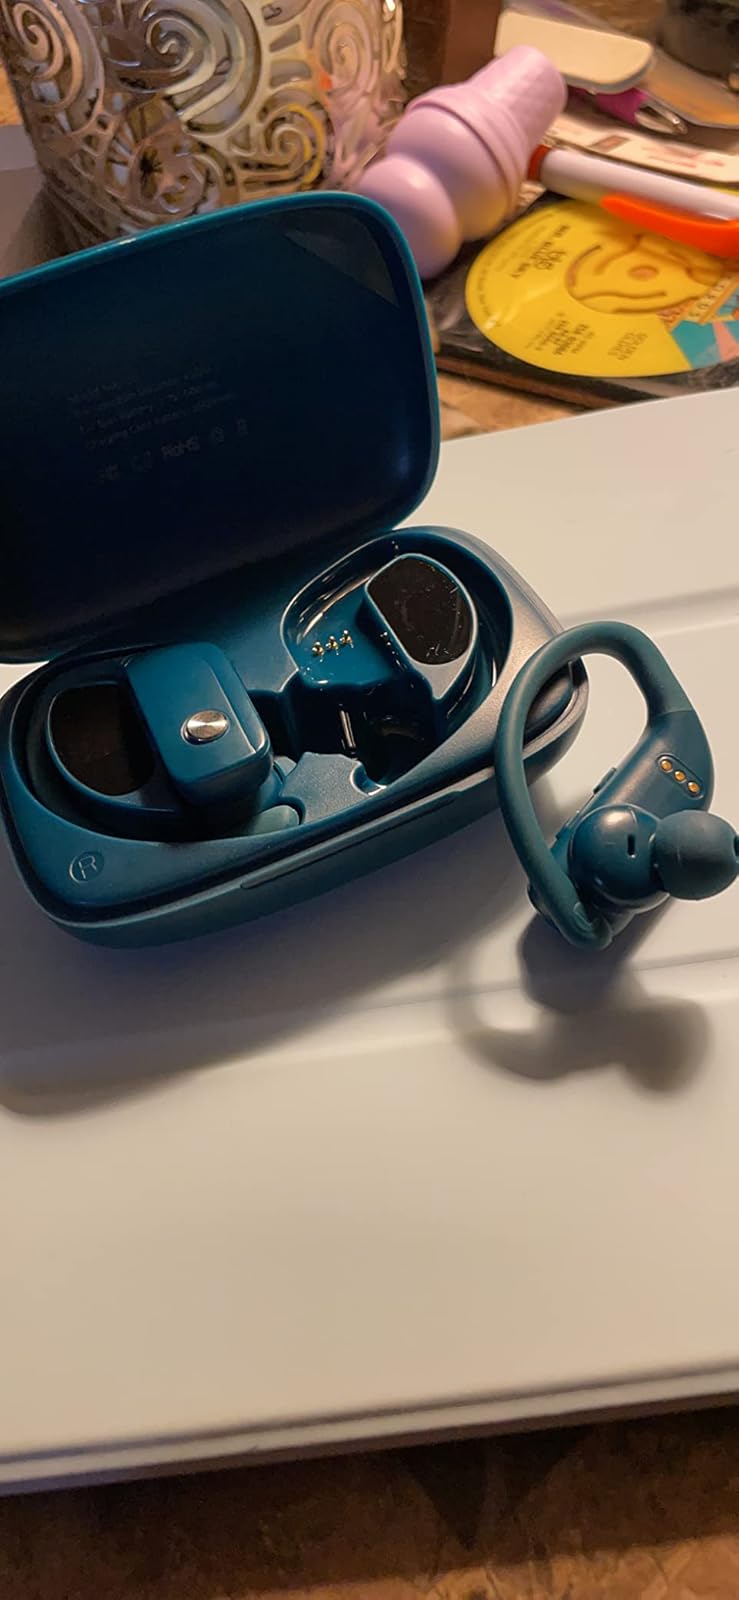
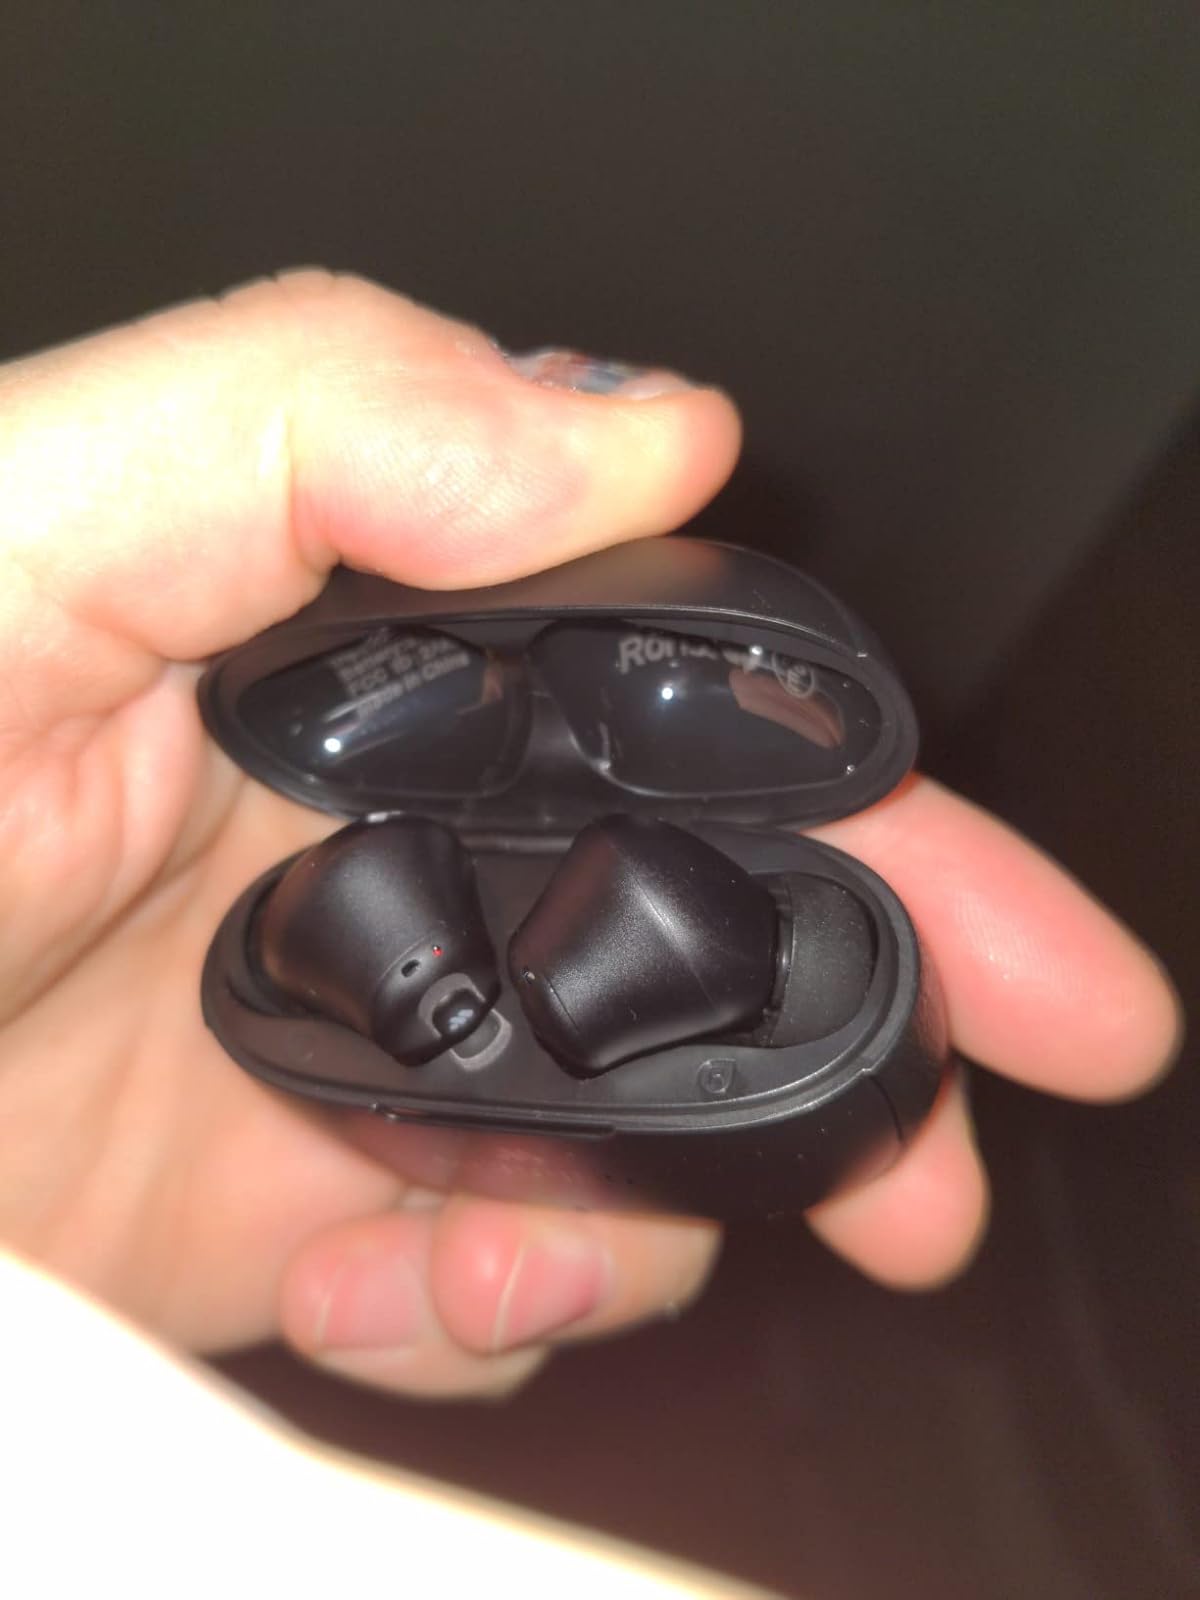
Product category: earbuds
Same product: no